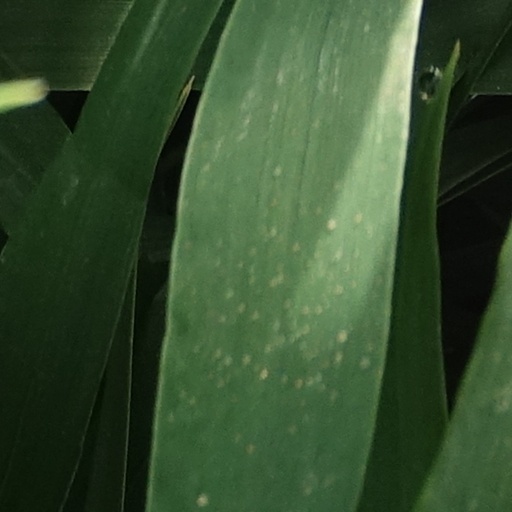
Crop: wheat